Karl Scharnweber

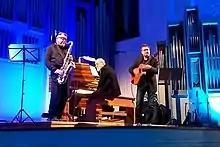

After his school years in Rostock, Scharnweber began studying church music at the Evangelische Hochschule für Kirchenmusik Halle in 1969. From 1973, he worked as a church musician in various churches in Mecklenburg. In addition to this task, which he held part-time at the inner-city parish of Rostock from 1997 to 2016, he devotes himself to composing and performing new arrangements on various theological texts. As early as the 1970s, Scharnweber worked with the Weber Trio to perform his own jazz compositions.